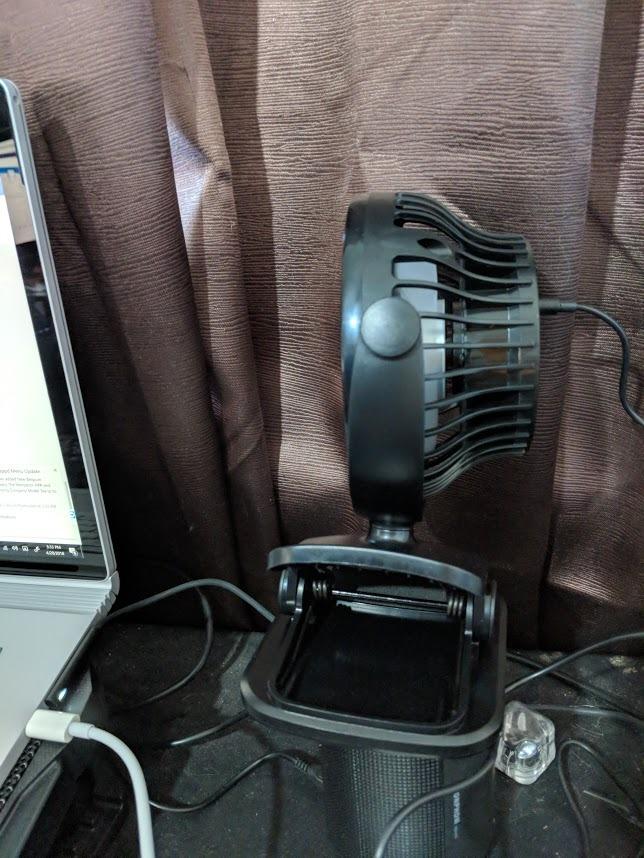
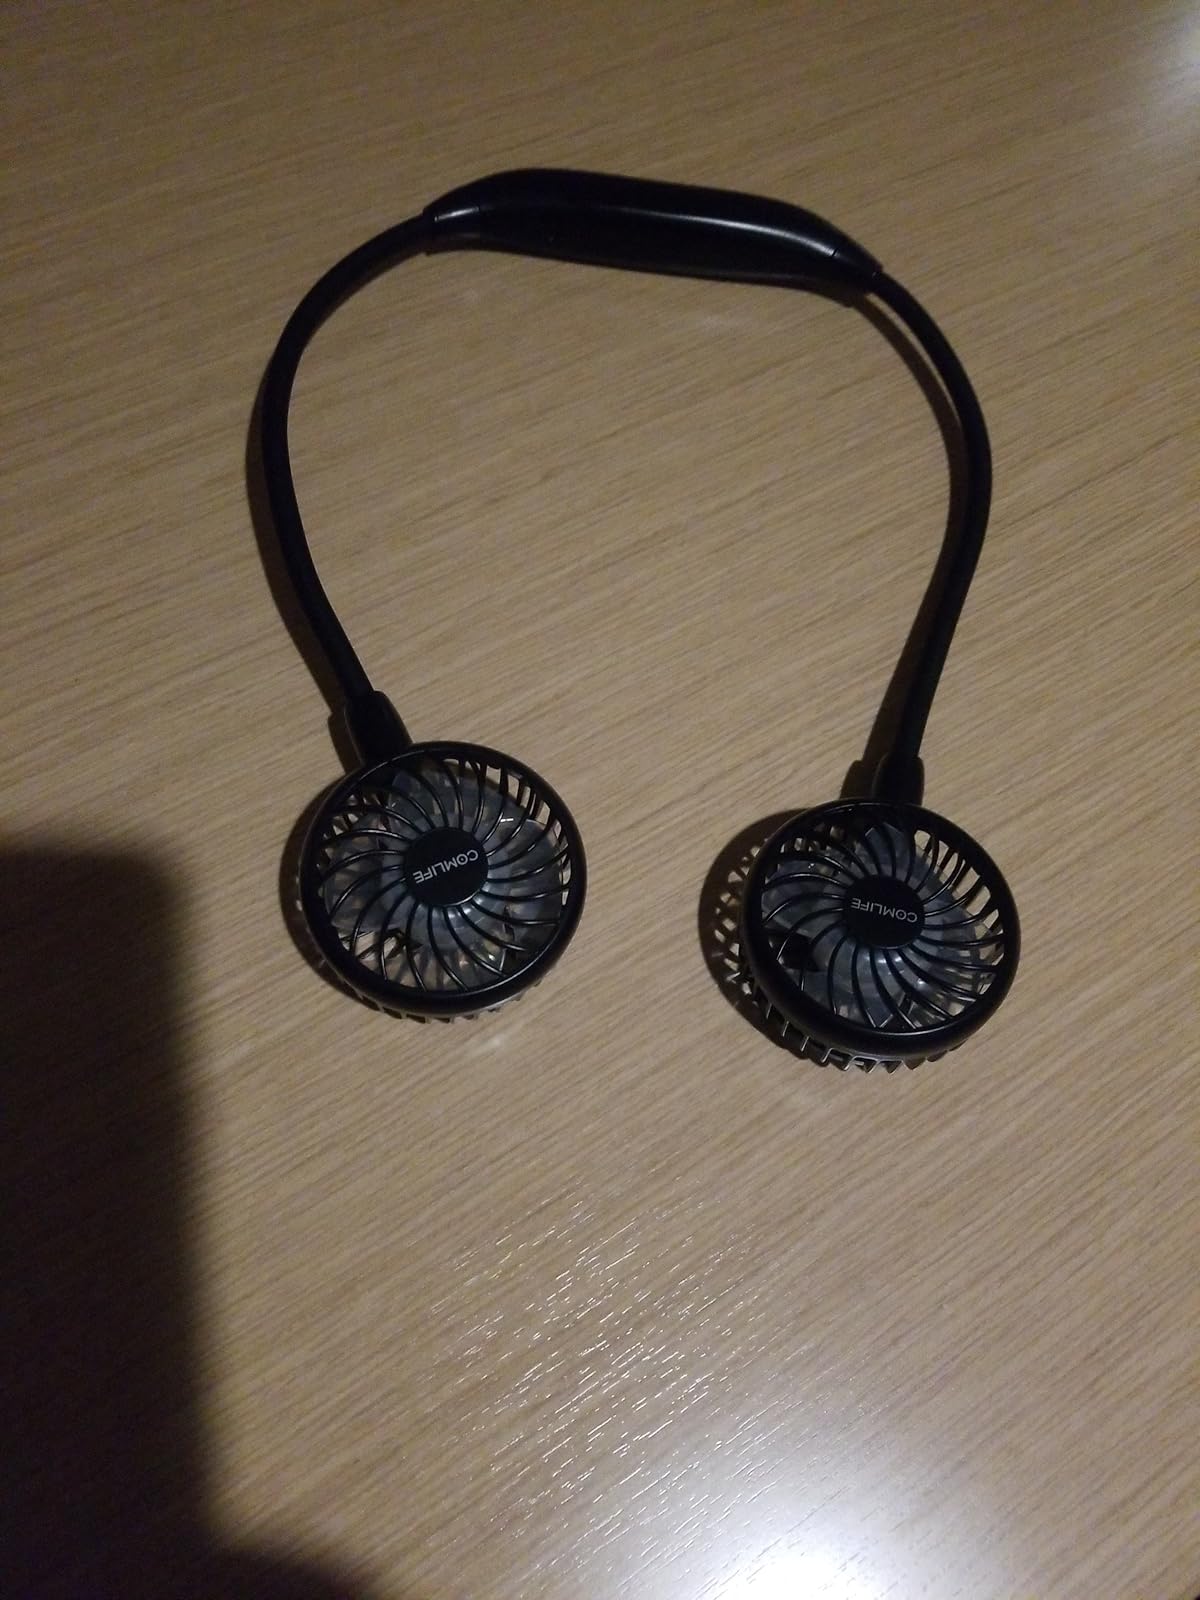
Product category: fan
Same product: no